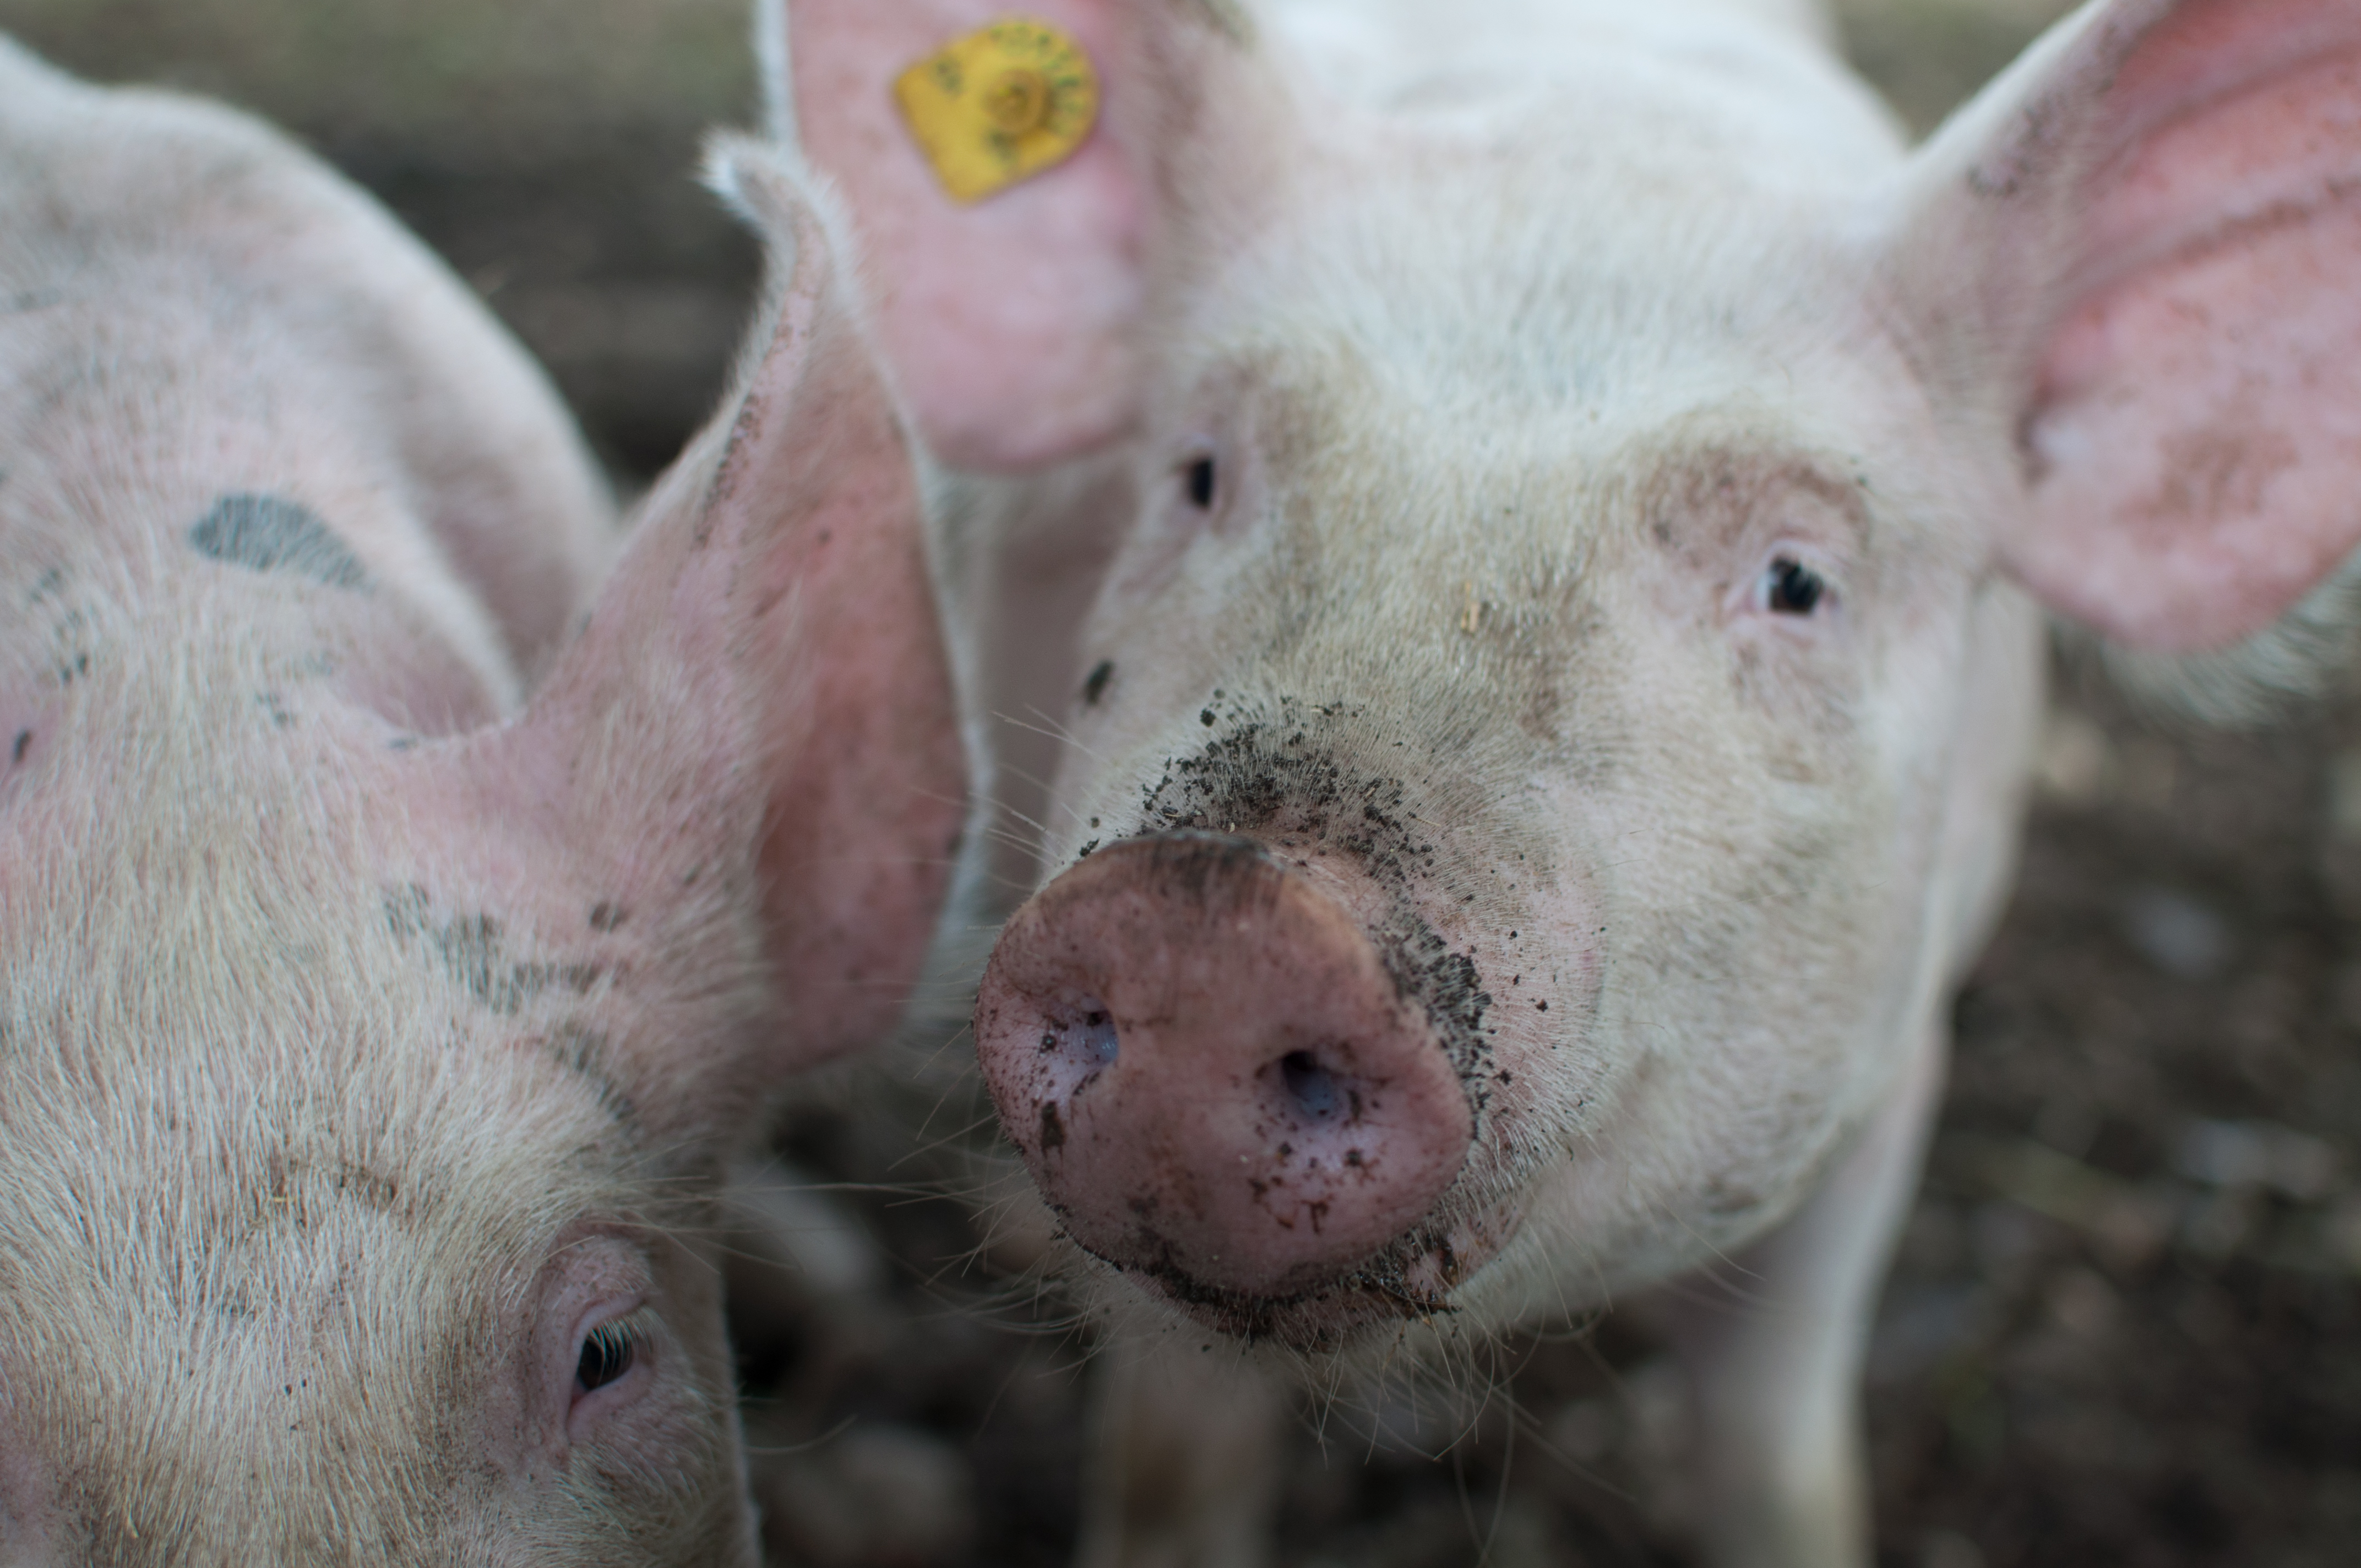
pasture, mammal, fauna, close up, snout, animals, pigs, vertebrate, pig, domestic pig, animal photography, pig like mammal